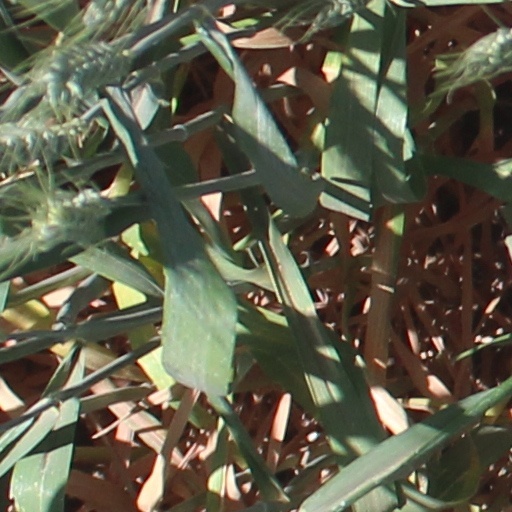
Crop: wheat